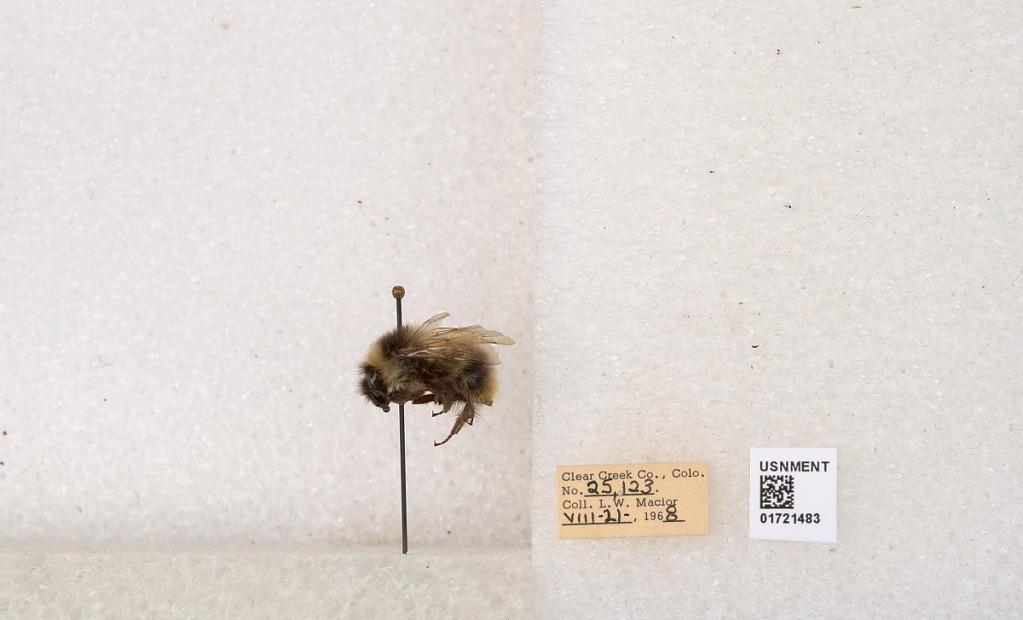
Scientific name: Bombus kirbyellus
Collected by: L. Macior
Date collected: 1968-8-21
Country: United States
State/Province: Colorado
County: Clear Creek
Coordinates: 39.6891, -105.644